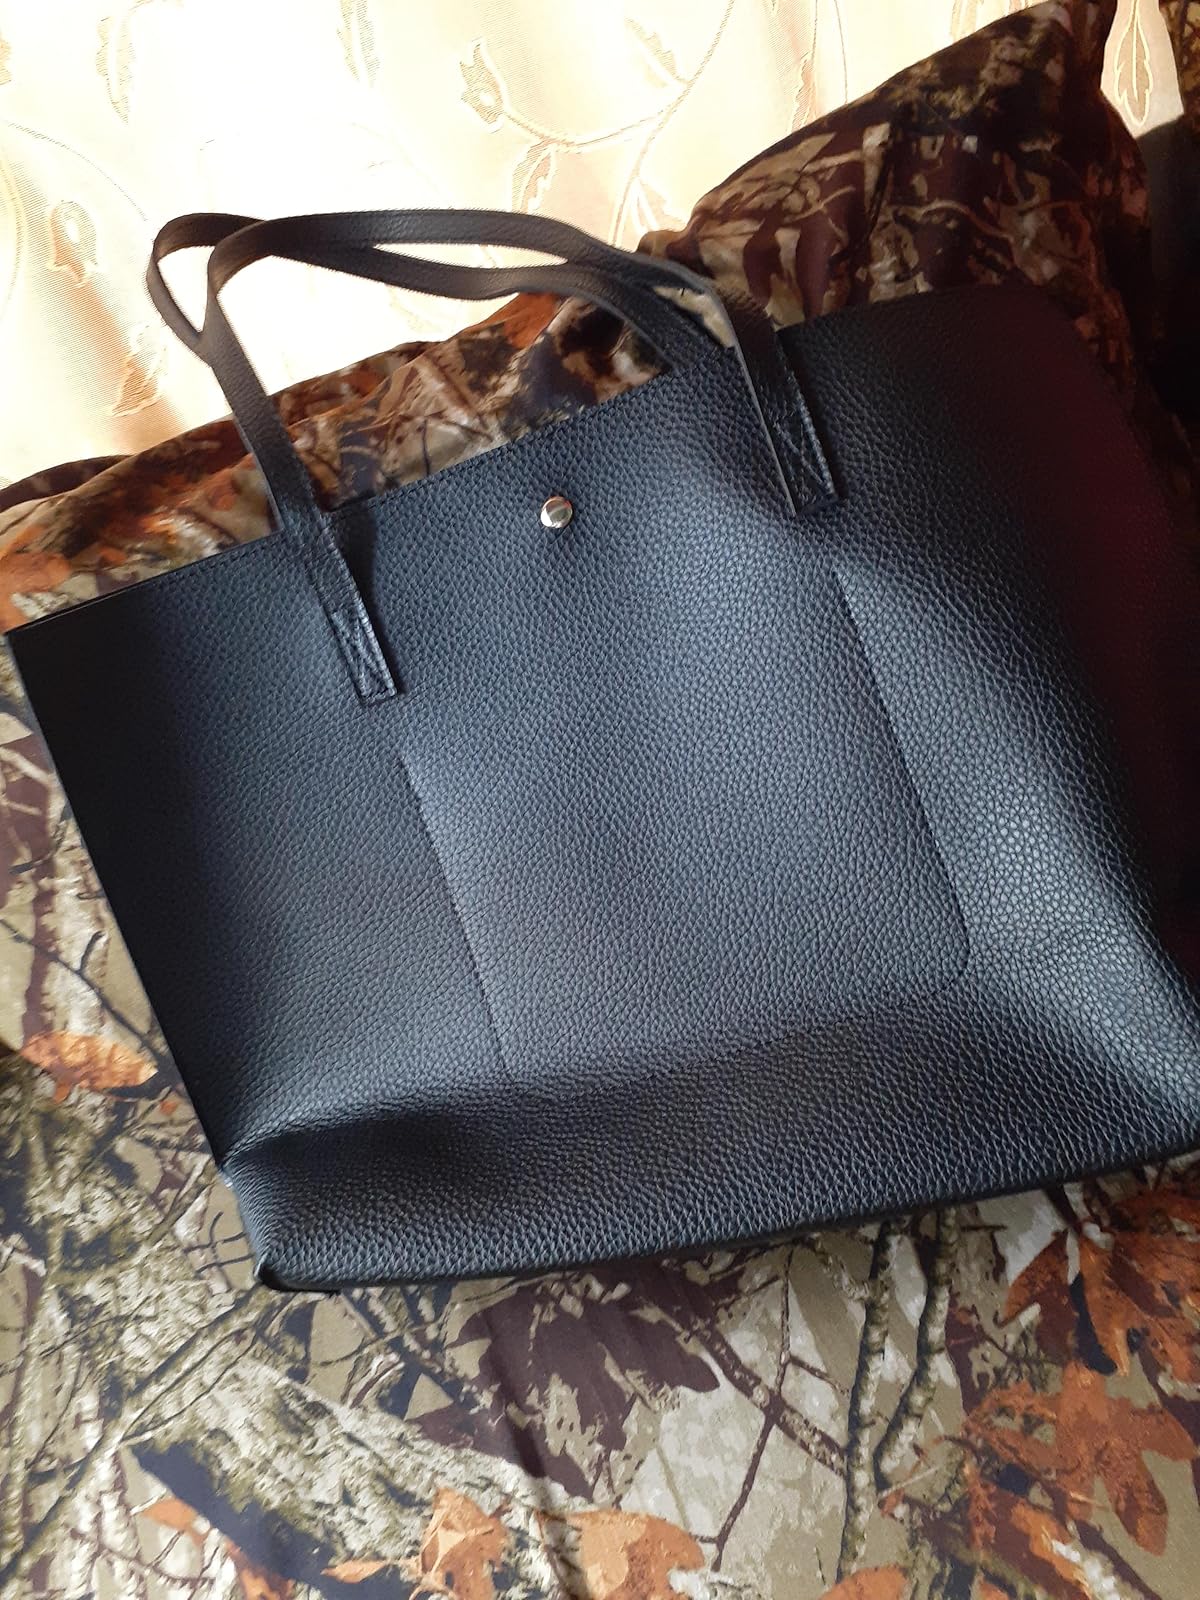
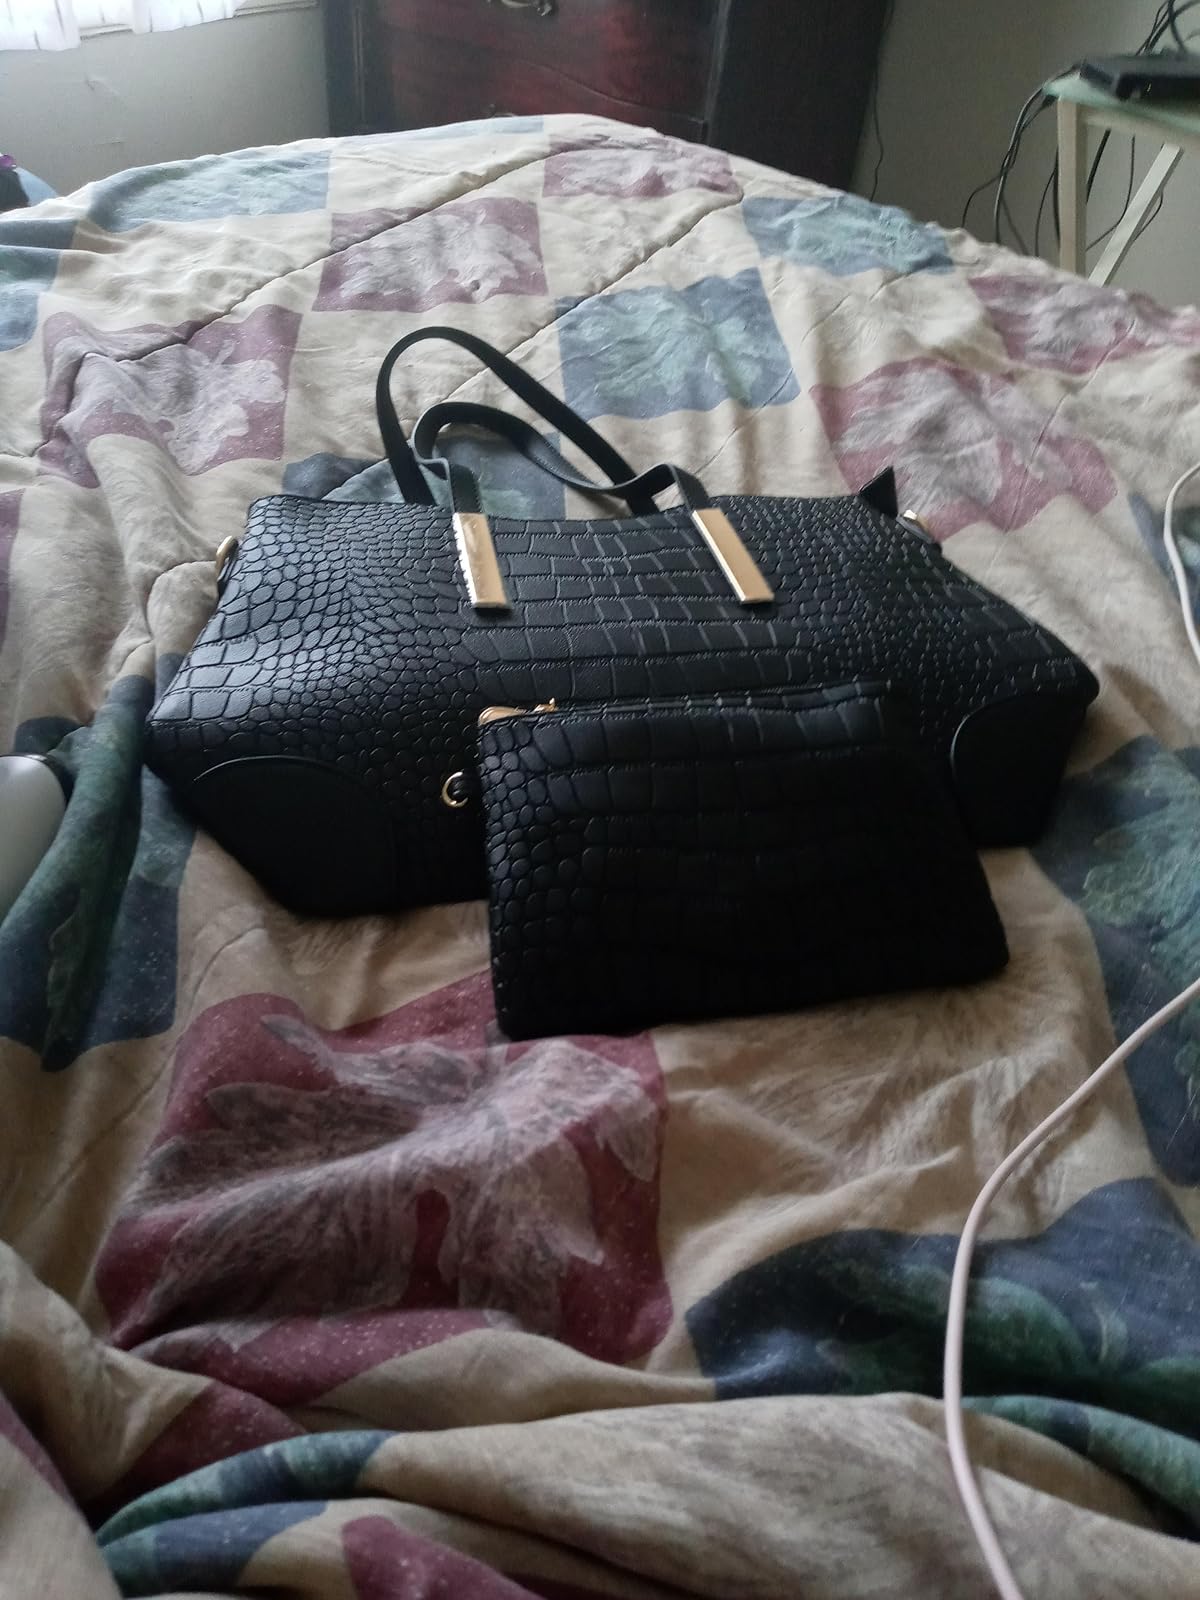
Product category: accessories_handbag
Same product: no